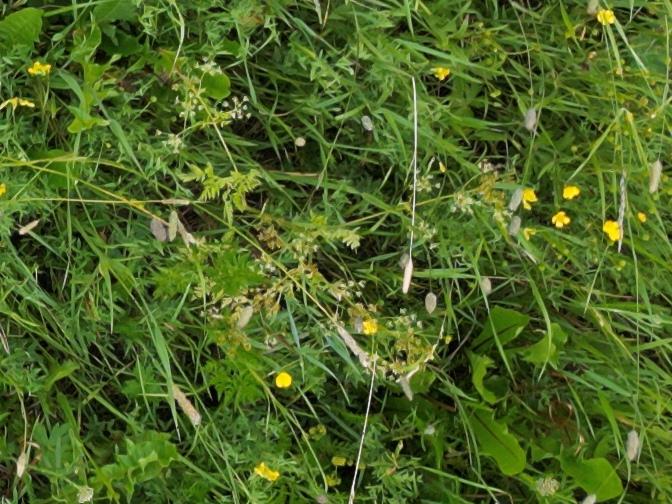
Flowers visible:  daisy flowers, yarrow flowers